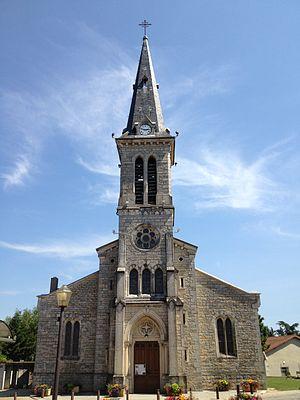
Église Saint-Pierre de Béligneux.
La pierre de Villebois parfois appelée « choin de Villebois » est un type de calcaire utilisé massivement dans les constructions — en particulier religieuses — dans la grande région lyonnaise jusqu'aux années 1970 et la fin de l'exploitation des carrières de Villebois dans l'Ain en France.
Béligneux est une commune française, située dans le département de l'Ain en région Auvergne-Rhône-Alpes. Le village est situé sur le coteau de la Côtière alors que deux de ses importants hameaux sont situés sur la plaine : la Valbonne et Chânes.
L'église Saint-Pierre de Béligneux est une église originellement du XIIᵉ siècle qui fut entièrement remaniée au XIXᵉ siècle de 1817 à 1898. Elle est située à Béligneux dans le département de l'Ain.